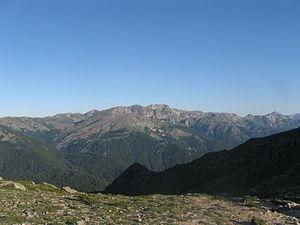
Massif du Monti Rinosu, photo prise de l'autre côté de la vallée du Taravu à Bucca d'Oru.Corsu: Massicciu di u Monti Rinosu, futugrafia presa da l'altru cantu di a valli di u Taravu in a Bucca d'Oru.
Le massif du Monte Renoso est un massif montagneux de Corse culminant au Monte Renoso. Il est le troisième plus élevé des quatre massifs de haute montagne de l'île.